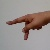
The image shows a hand gesture representing the letter 'P' in Indian Sign Language.